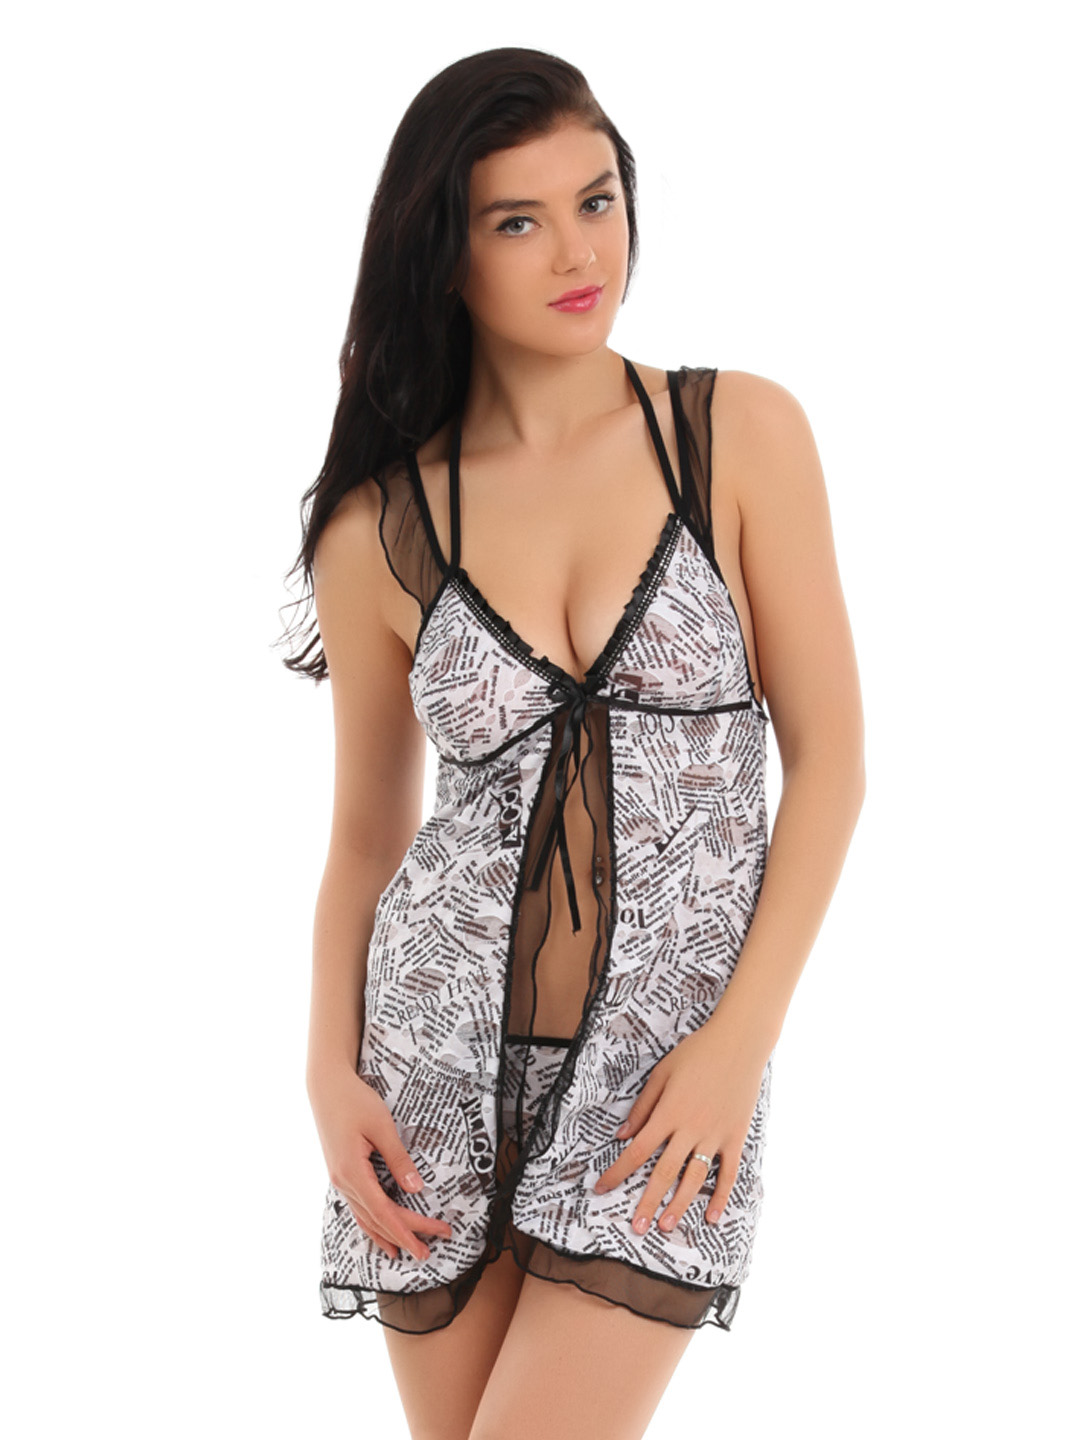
Red Rose Black & White Nightdress
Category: Apparel / Loungewear and Nightwear / Nightdress
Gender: Women
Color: Black
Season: Winter 2015
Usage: Casual